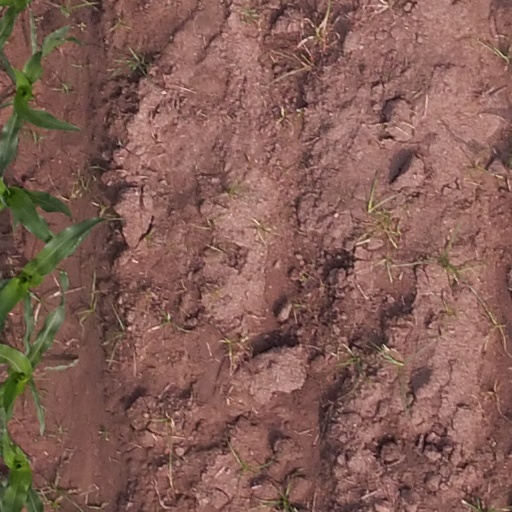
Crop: maize; corn